Kings of Israel and Judah

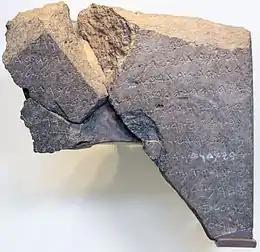
The Tel Dan Stele with reference to the "House of David"

After the death of king Solomon the United Kingdom of Israel was divided in two – the northern Kingdom of Israel under Jeroboam, with its capital, first in Shechem, then Penuel, Tirzah, and finally Samaria, and ruled by a series of dynasties beginning with Jeroboam; and the southern Kingdom of Judah with its capital still in Jerusalem and ruled by the House of David. Under Hezekiah's rule in the Kingdom of Judah, the Neo-Assyrian Empire conquered and destroyed the northern kingdom 722 BCE leaving only the southern kingdom of Judah.